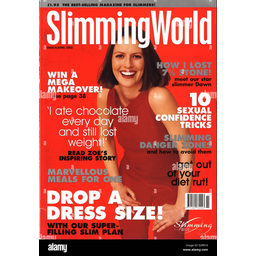
Label: paper